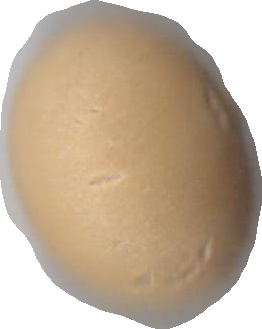
Variety: Dega